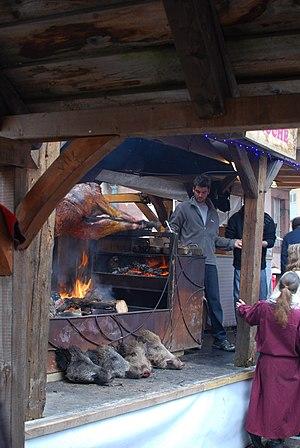
lors de la Sortie photo à Aubure de WikiFr en déc 2014.
Ribeauvillé est une commune française située dans le département du Haut-Rhin, en région Grand Est.